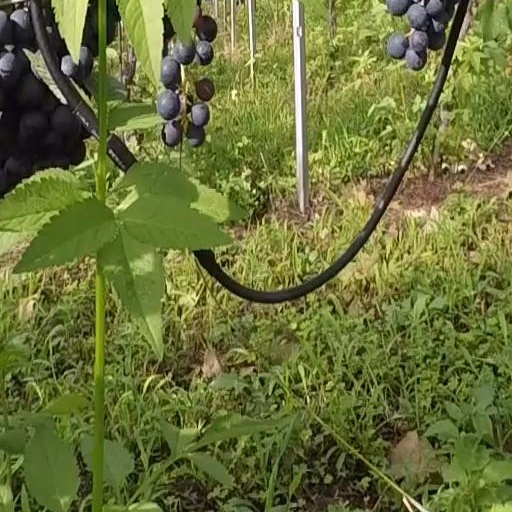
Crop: grape